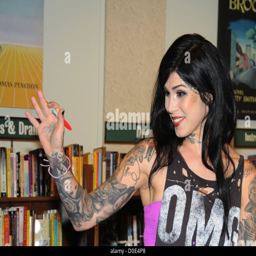
actor signs copies of her book